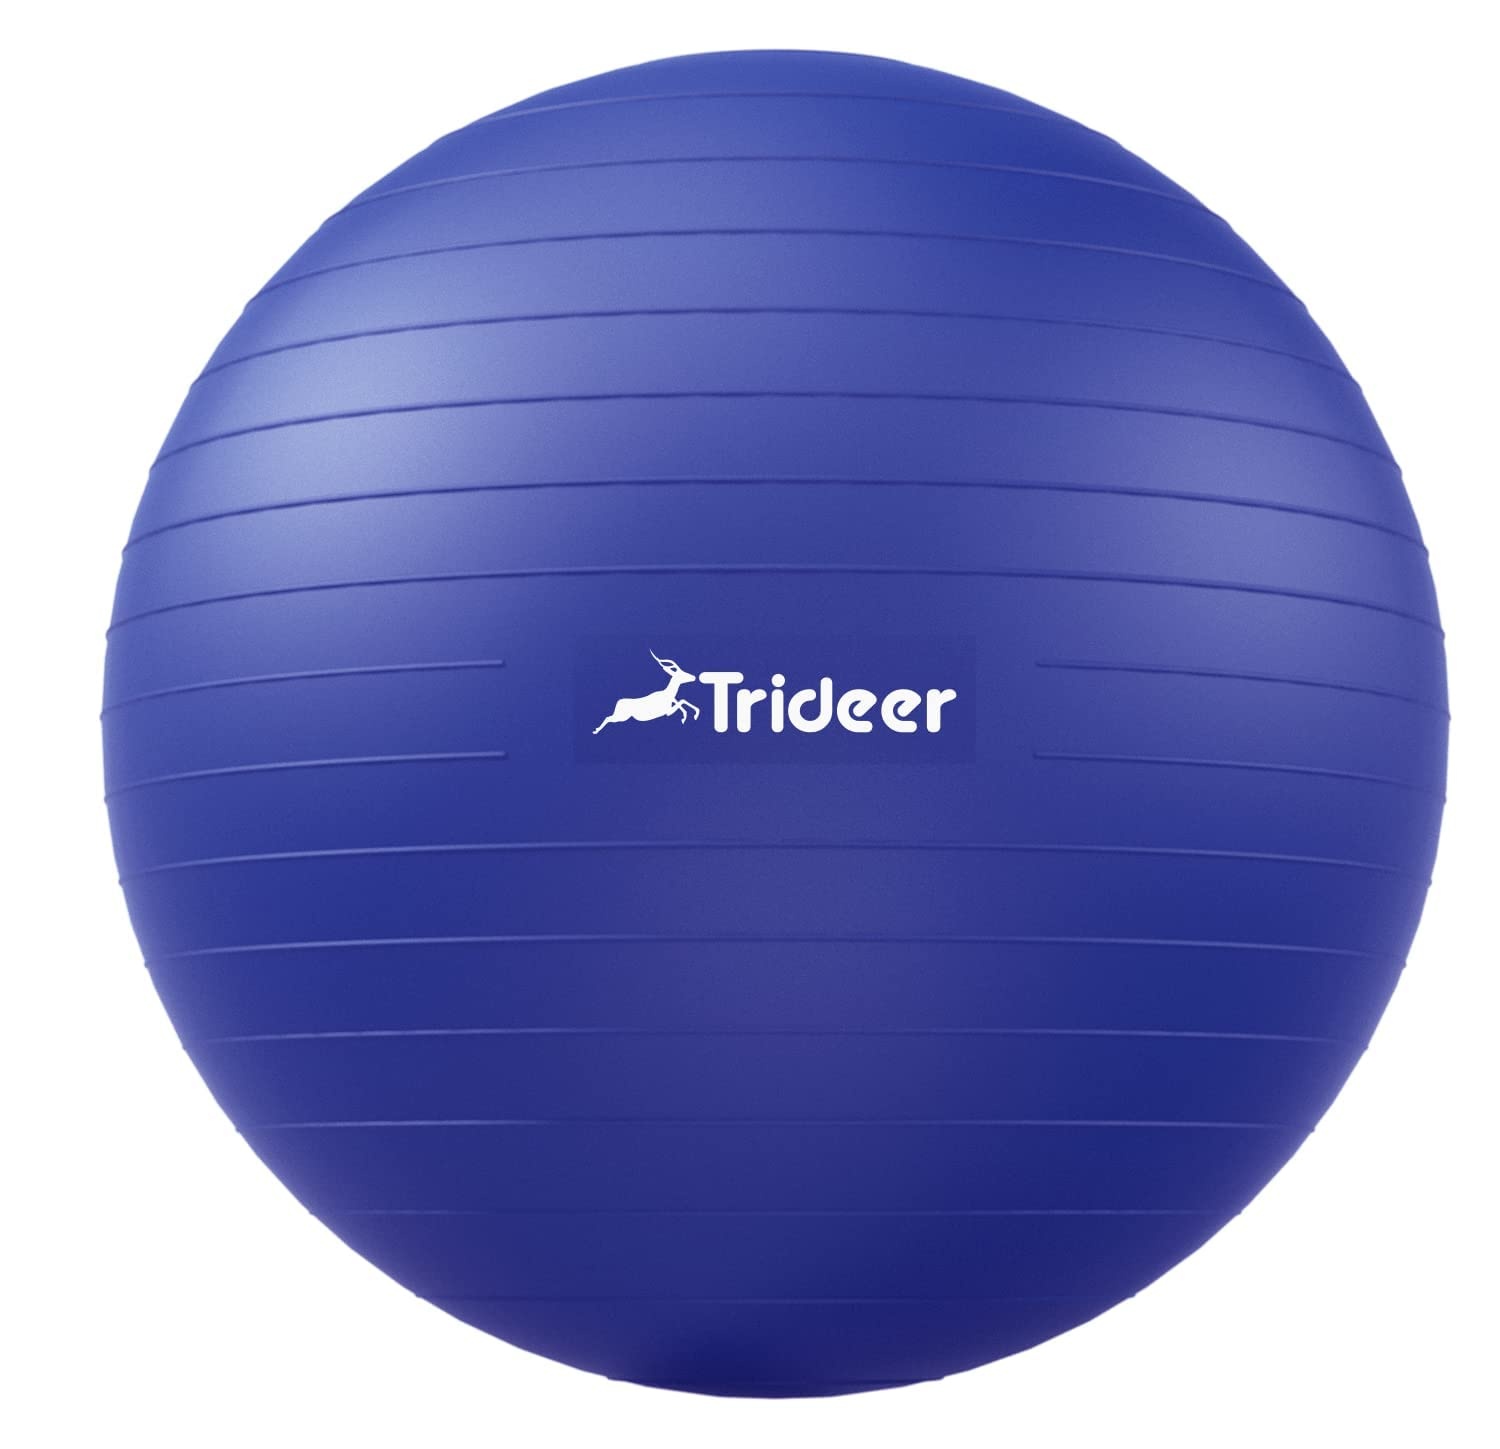
Trideer Yoga Ball Exercise Ball for Working Out, 5 Sizes Gym Ball, Birthing ball for Pregnancy, Swiss Ball for Physical Therapy, Balance, Stability, Fitness, Office Ball Chair, Quick Pump Included
Brand: Trideer Color: Indigo Features: [High-Quality Material ] -Trideer exercise ball stands out among its peers. Rigorously weight-tested, it effortlessly withstands up to 2200 pounds, catering to individuals with higher body weight. Crafted from sturdy, non-toxic PVC material, it's entirely free from BPA and heavy metals, ensuring a safe choice for pregnant women and babies. [Anti-Burst Upgrade - Reassuring Protection] -With an anti-burst capacity of up to 330 pounds and a honeycomb structure for slow deflation, it minimizes the risk of injury due to falls, providing you with the caring protection you'd expect from a loved one! [Non-Slip Surface - Secure Movements] -The Swiss ball adapts seamlessly to various exercise environments—be it at home, in the gym, or outdoors—providing premium slip resistance for worry-free movements. It's a versatile choice for Pilates, yoga, pregnancy gymnastics, and various low-impact exercises. Don't forget its suitability for a full-body exercise ball HIIT cardio workout! [Office Ball Chair - Fun and Health] -Tired of standard office chairs? We've got you covered! Try our Office Ball Chair for a healthier, more active lifestyle. This chair acts like magic, correcting your posture and relieving back pain. Plus, it allows you to efficiently strengthen your back and abdominal muscles or indulge in some deep stretches during or after work! [Easy Inflation and Perfect Packaging] -Trideer exercise ball comes with a quick inflation pump (45/55/65cm equipped with a hand pump; 75/85cm equipped with a foot pump), 2 air stoppers, and detailed instructions. Available in 5 sizes—45cm, 55cm, 65cm, 75cm, 85cm—to meet all your needs. [Why is the yoga ball I received smaller than advertised?] For an optimal experience, we recommend inflating it to 80% initially, then waiting 1-2 days before inflating it again. Made of PVC, the ball needs time to fully expand, so ensure it's fully inflated for accurate sizing. Tips: Wood or paint is not friendly to the exercise ball. Keep it away from wooden products, furniture, or painted walls. Despite their cuteness, your lovely pets might damage the ball with their sharp claws, so a friendly reminder to keep them away during your ball exercises. Details: Trideer ball is very versatile. You can use it as part of your Yoga, Pilates. By using our ball you will be helping your body feel and perform better. 1. Your exercise fitness ball in everyday life Our balls are used in many areas of sport and daily life. The balls afford an important role in the treatment of back problems and the gentle muscle building in the area of physiotherapy. A targeted workout with a gymnastics ball replaces the visit to the gym in many cases. 2. The main focus of the training with gymnastics balls is in the body core. This mainly consists of the deep abdominal, back and pelvic floor muscles. In the 'wiggle' on the ball, a whole-body training takes place, which stresses its entire musculature and at the same time spares its joints. Inflation Notice: 1. How to inflate the exercise ball - Allow Ball to reach room temperature before inflating. - Insert the pump into the ball's air valve and work the pump, airing up the ball. - Stop inflating when the ball reaches the level of the mark. Do not over inflate. - Inflate the ball to about 80% of diameter initially. Wait a further 24 hours before inflating to the recommended size. You should avoid using the ball within the first 24 hours - Remove the valve stem cover with the plug puller that came with the exercise ball. Twist the valve back and forth in an upward motion until the valve is fully removed from the ball. User tips: - Store your ball indoors at room temperature - The fitness ball is easy to clean with just a soft damp cloth - Keep away from sharp objects Note: 1.Package includes: Exercise Ball/User Manual/Foot-Pump/Plug/Plug Remover Tool/Measuring Tape. 2.There is a full purchase price refund within 30 days of your purchase if you are not happy for any reason. After 30 days, there is a 1year full replacement warranty for any manufacturing defect. Package Dimensions: 10.3 x 6.9 x 4.7 inches Binding: Sports
Brand: Trideer
Category: Sporting Goods > Fitness & General Exercise Equipment > Exercise Balls